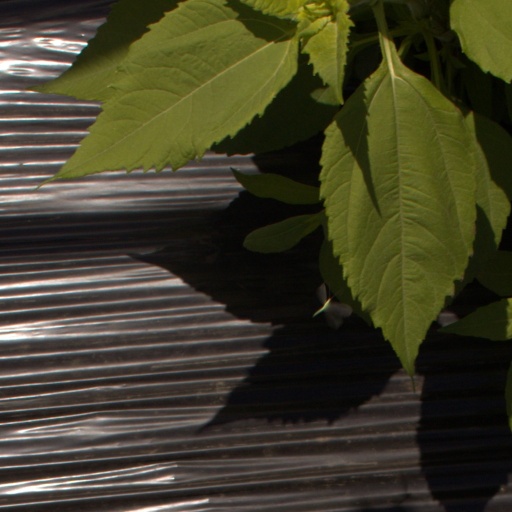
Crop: Jerusalem artichoke